History of Uri

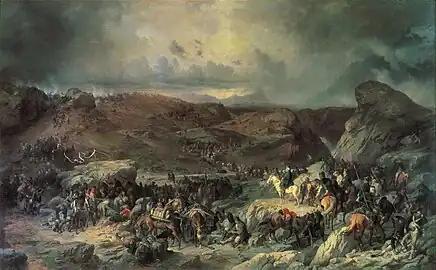
"Suvorov Crossing the St. Gotthard Pass", an Alexander Kotzebue painting

The government of Uri spoke out against the ideals of the French Revolution and opposed any attempt to institute changes in Switzerland. In 1797, pro-revolutionary propaganda from France was intercepted and burned in Uri. In January 1798, French revolutionary forces invaded Switzerland. On 28 January 1798, Uri sent troops to support Bern against the invaders. However, in early March it advised the Bernese authorities to make concessions to the French government. Then on 4 and 5 March, Uri's troops refused to join the battle and instead withdrew. At the conference in Brunnen on 11 March Uri, Schwyz, Nidwalden, Glarus and Zug decided to negotiate a separate peace with General Guillaume Brune. In preparation for these talks the council dissolved their protectorate over the Leventina valley on 14 March. In the following days, the negotiations fell through because the French insisted on creating an indivisible Swiss republic. On 11 April the victorious French announced the creation of the Helvetic Republic and gave the cantons twelve days to accept the new constitution. On 20 April, the council voted to defend the traditional constitution and to join the rebellious cantons of Schwyz, Nidwalden, Glarus and Zug. The uprising was quickly suppressed and on 5 May Uri agreed to accept the Helvetic Republic. The cantonal army was disarmed in September and the canton was occupied by French troops in October.